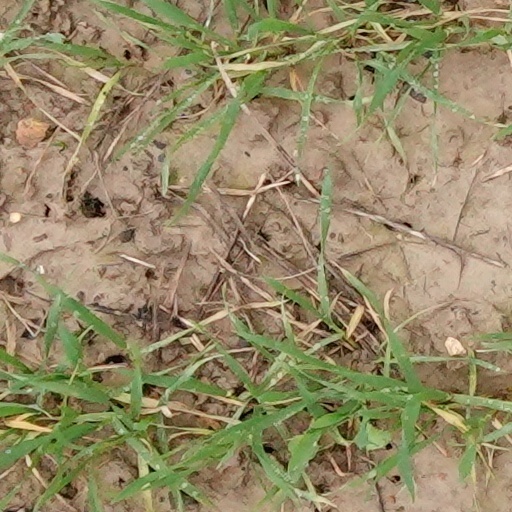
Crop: wheat